Fulton Fish Market

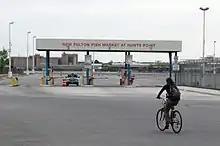
Entrance gate

The Fulton Fish Market was one of New York's earliest open-air fish markets. From a New York newspaper dated 1831: